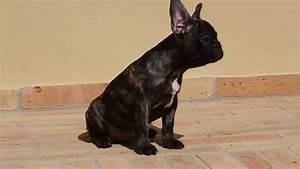
dog